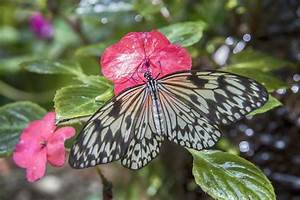
Label: butterfly